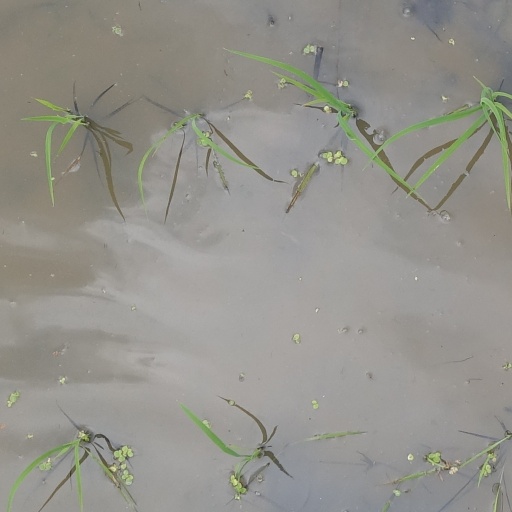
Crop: rice